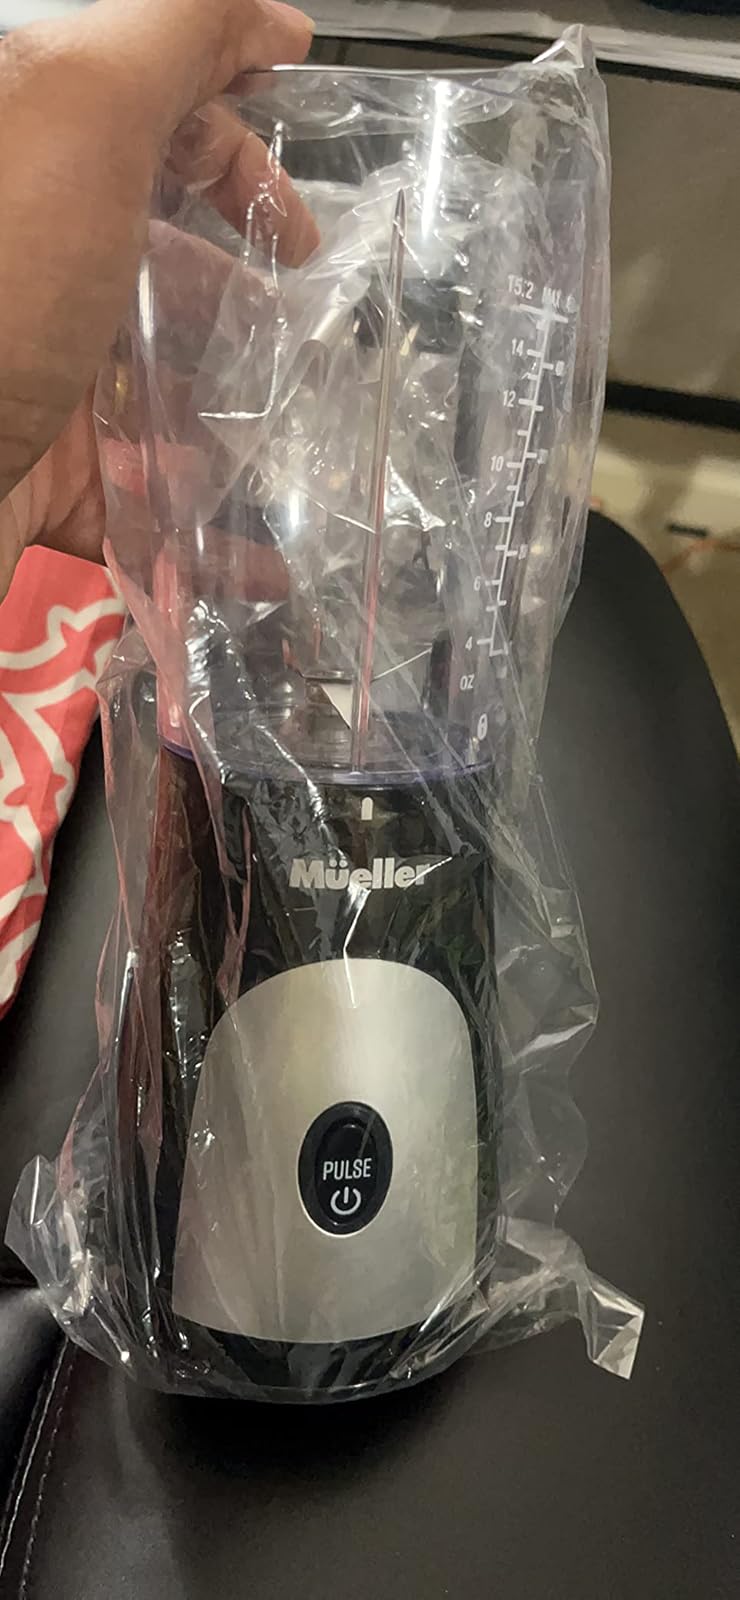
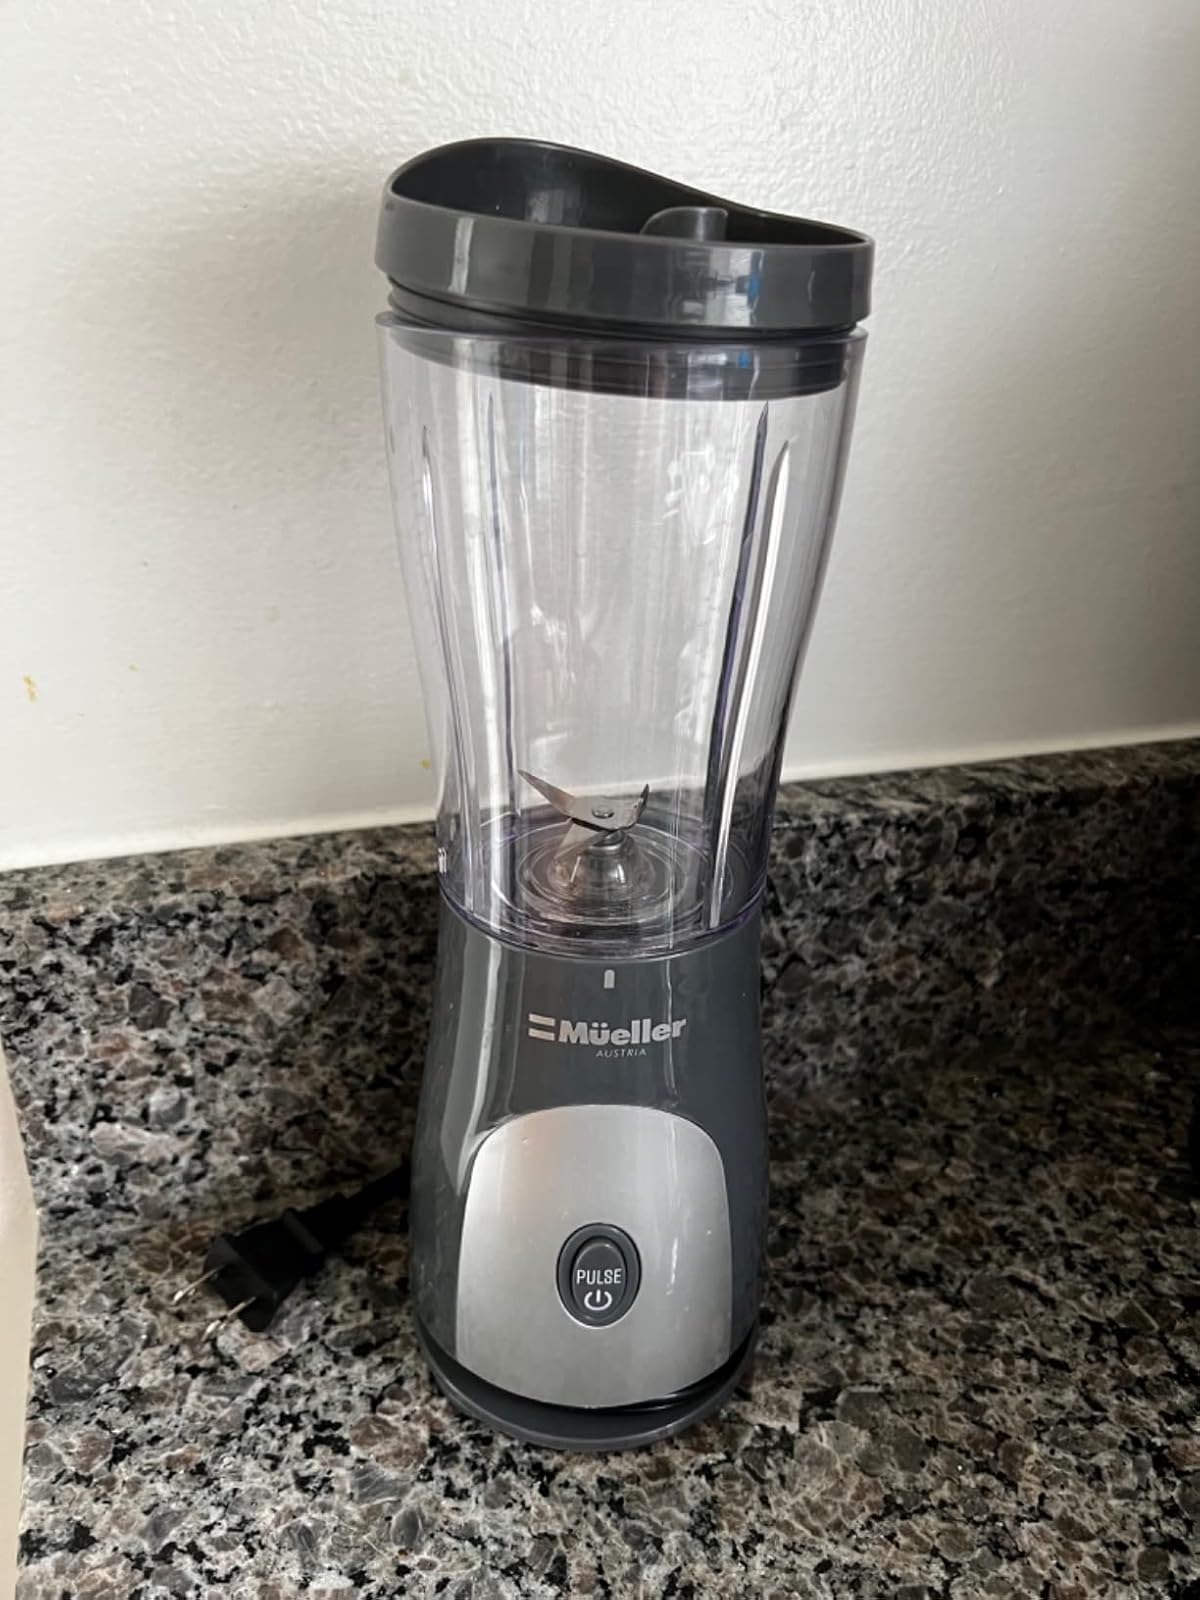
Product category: items_blender
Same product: yes